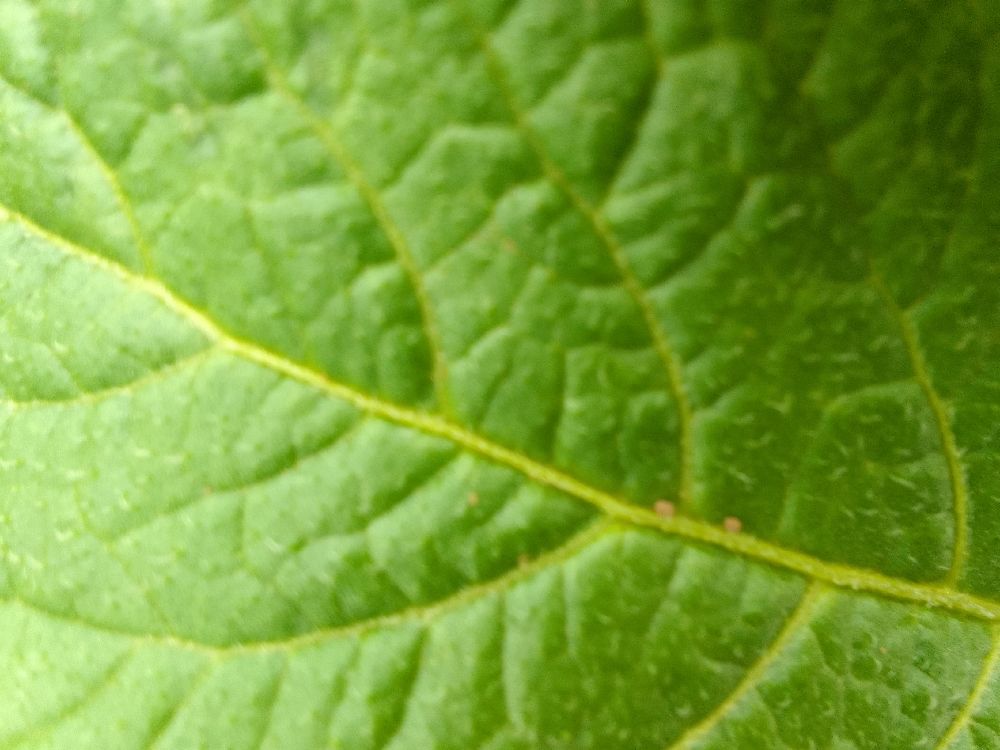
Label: Healthy